Ludwig Mies van der Rohe

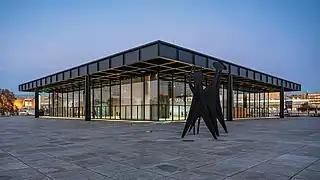
Neue Nationalgalerie, Berlin

Mies's last work was the Neue Nationalgalerie art museum, the New National Gallery for the Berlin National Gallery. Considered one of the most perfect statements of his architectural approach, the upper pavilion is a precise composition of monumental steel columns and a cantilevered (overhanging) roof plane with a glass enclosure. The simple square glass pavilion is a powerful expression of his ideas about flexible interior space, defined by transparent walls and supported by an external structural frame.